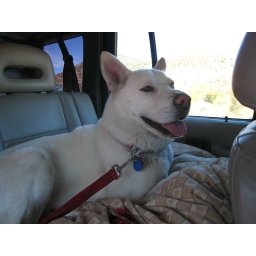
I'm a happy dog on a bed in a truck!!